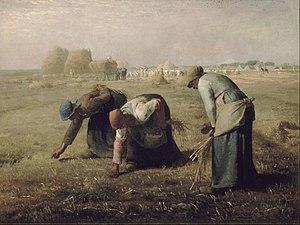
Le glanage est un droit d'usage sur la production agricole, existant notamment en France, sous différentes formes depuis le Moyen Âge.
L’histoire des femmes est une branche de l'histoire consacrée à l'étude des femmes en tant que groupe social, apparue dans les années 1970 et étroitement liée aux luttes féministes. De nombreux auteurs constatent en effet l'absence d'« historicité » des études sur les femmes. Ce qu'ils analysent comme un processus de déshistoricisation est un phénomène qui tente de nier tout processus historique influençant la condition féminine et qui s'appuie pour cela sur des invariants réels et historiques. L'histoire des femmes devrait donc s'appuyer sur ce que Pierre Bourdieu appelle une « reconstitution de l'histoire du travail historique de déshistoricisation ». L'historiographie de l’histoire des femmes est, quant à elle, l’étude de la place de la femme dans l'Histoire. Les femmes y sont étudiées dans leur rapports aux hommes, à la famille, à la société, etc. ainsi que l’évolution de ces rapports.